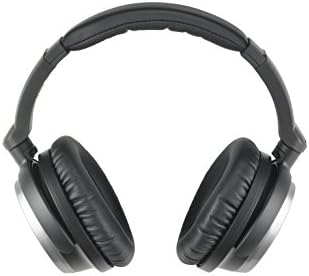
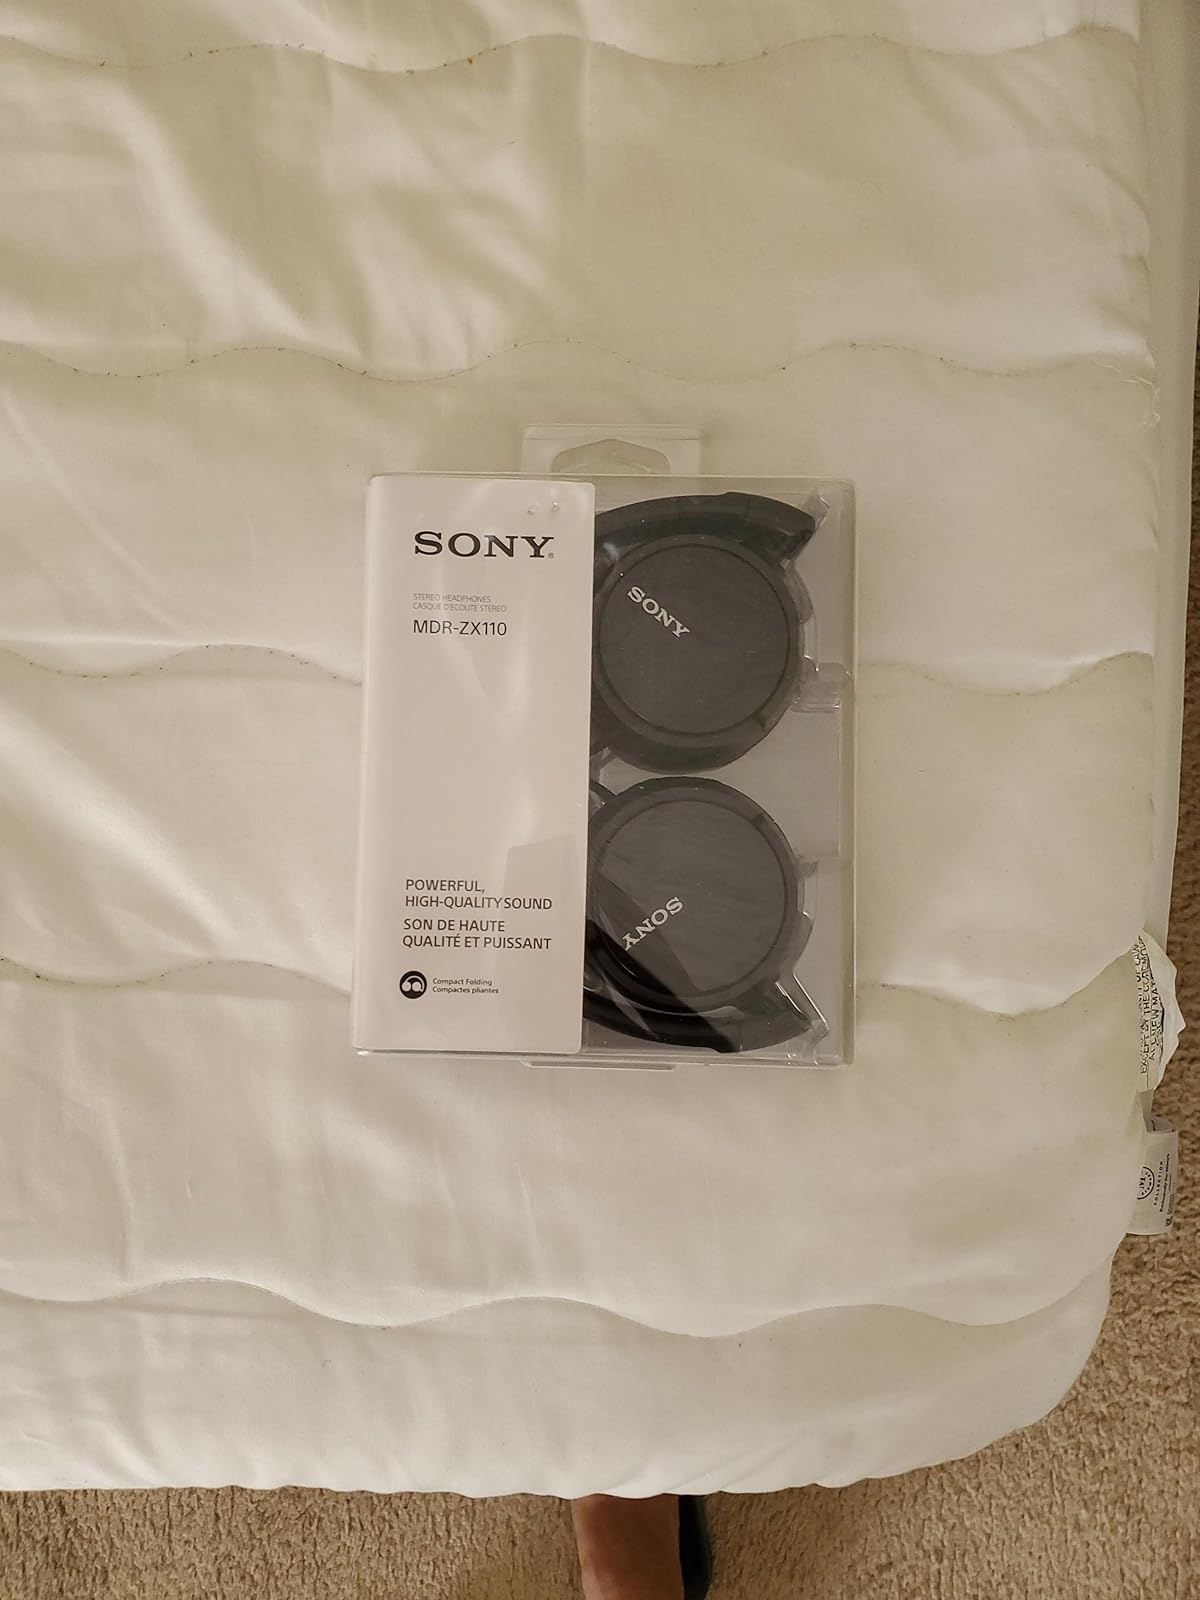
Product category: headphones
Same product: no